Mass media in Paraguay

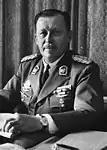
Alfredo Stroessner Matiauda (November 3, 1912–August 16, 2006) was President of Paraguay from August 15, 1954 to February 3, 1989.

However, Paraguay was the last South American country to found a newspaper. During the first Paraguayan Republic (1811-1870), the nation’s first newspaper, the weekly El Paraguayo Independiente, was produced by the state on the 26 of April, 1845, the president Carlos Antonio López (1844-1862) was editor. This event marked the country’s Journalist Day and the development of journalism. Several other newspapers emerged in the following years, and they were used by the government for political propaganda.